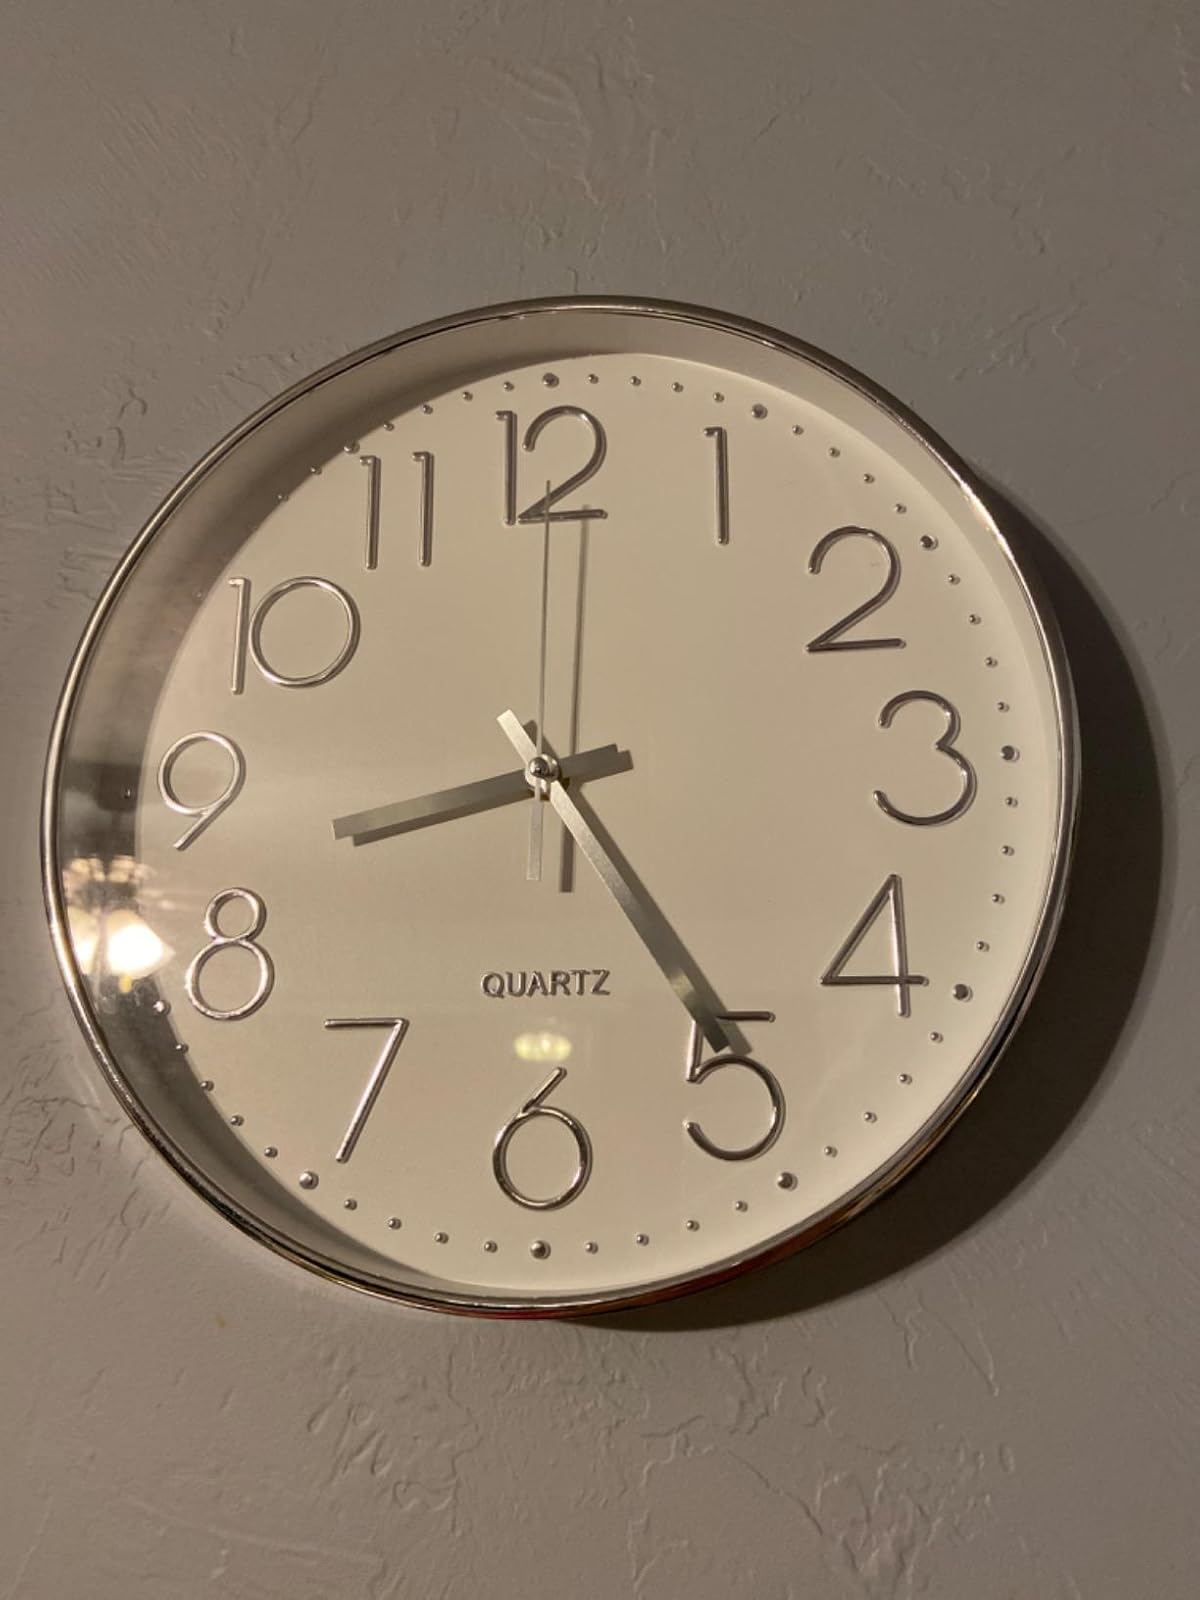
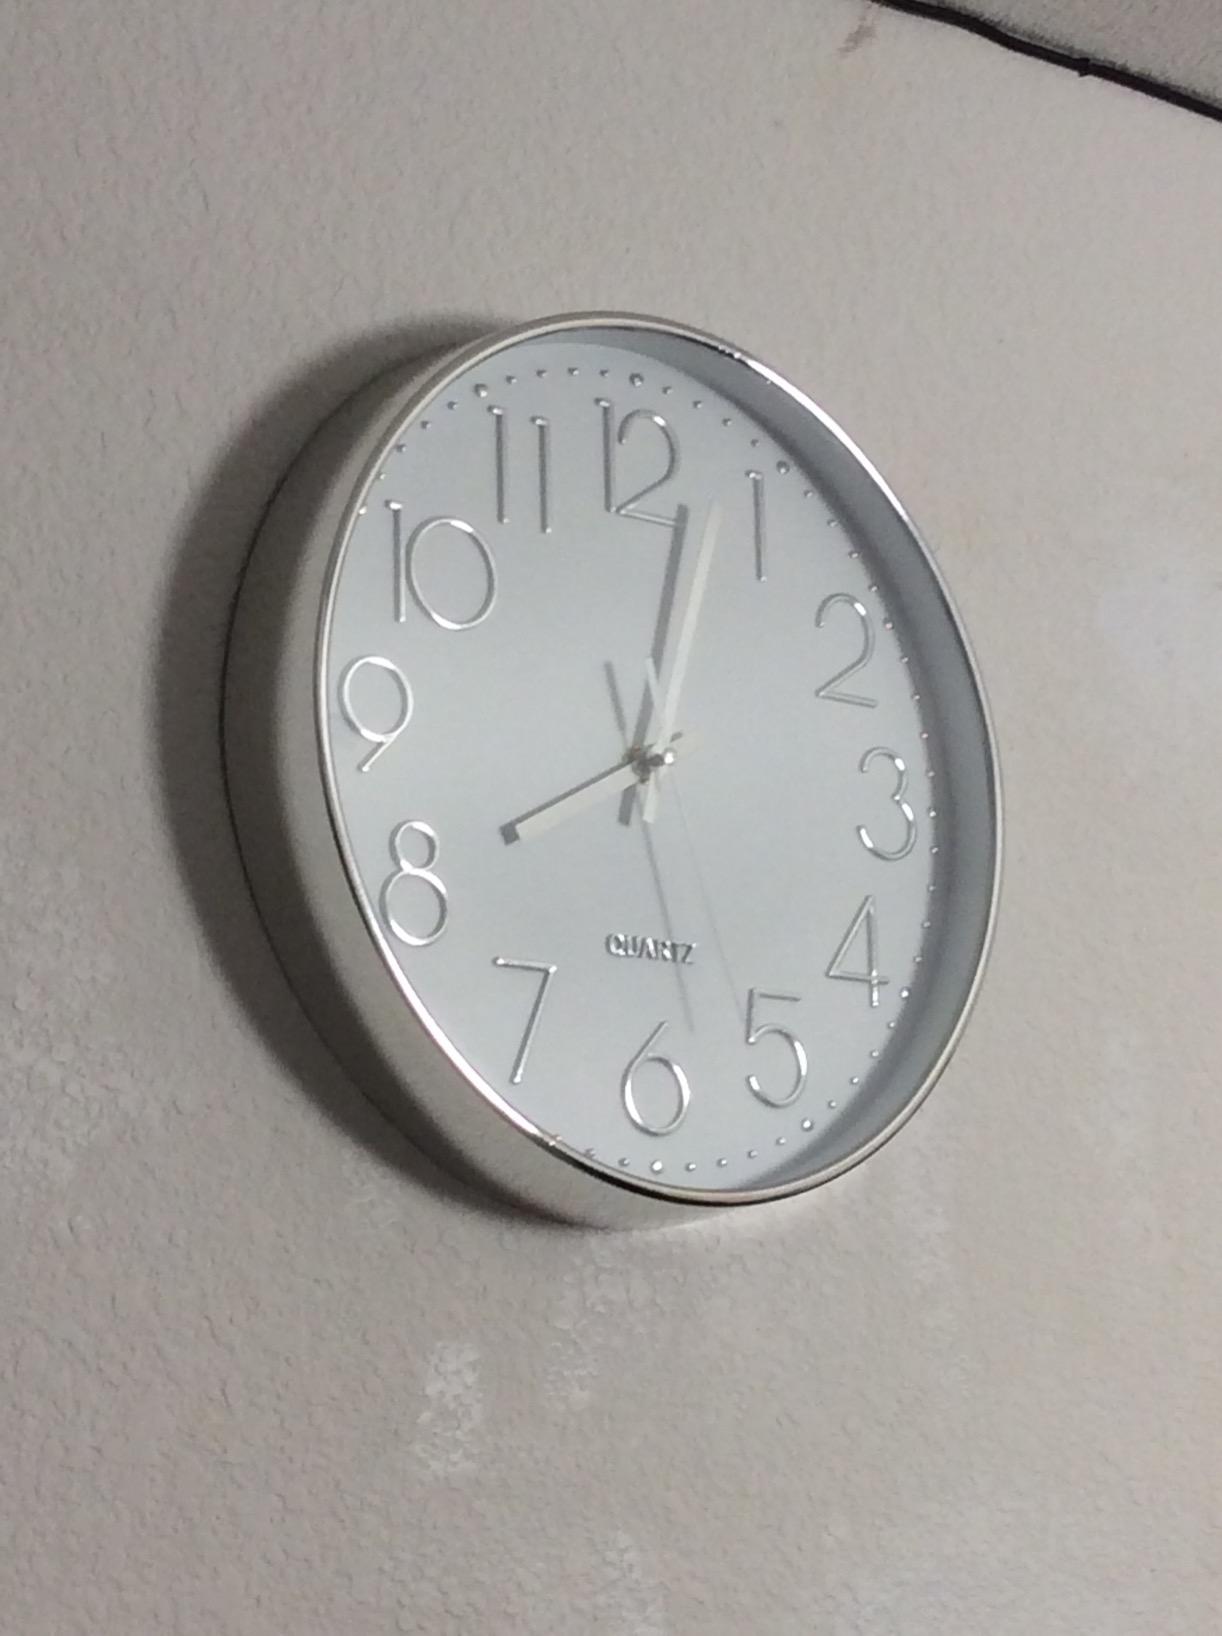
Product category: clock
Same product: yes